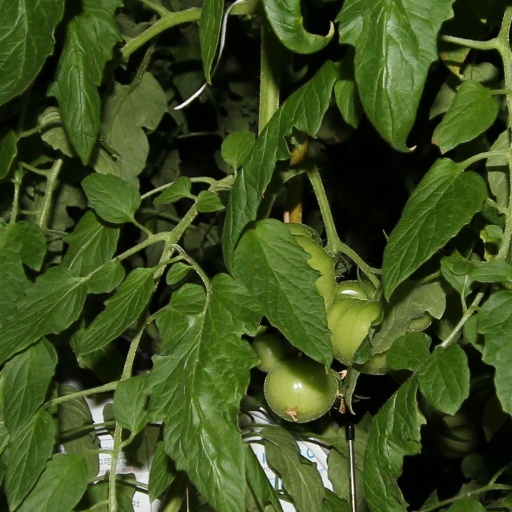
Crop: tomato